Norton Bush

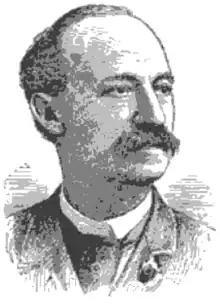

Norton Bush (February 22, 1834 – April 24, 1894) was an American landscape painter. He did landscape paintings of California, Panama, Nicaragua, Peru and Ecuador, with a focus on Luminism.